Charles Felix of Sardinia

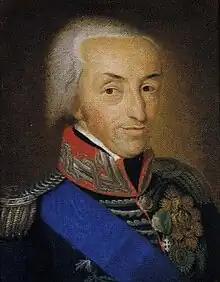

On 7 March 1807, in the Cappella Palatina of the Palazzo dei Normanni in Palermo, Charles Felix married by proxy Maria Cristina of Naples and Sicily (17 January 1779 – 11 March 1849), daughter of Ferdinand IV King of Naples and Sicily and Maria Carolina of Austria.